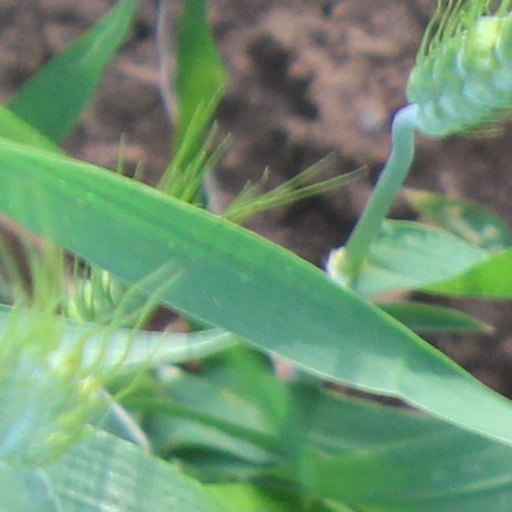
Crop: wheat